SS Muskegon

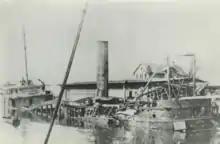
Wreck of the "Muskegon"

The "Muskegon" burned to the waterline, and sank at the dock, and remained there until June 10, 1911 when she was refloated and towed out to the harbour to be scuttled. After her loss, the Independent Sand Company used the insurance money they received to buy the sandsucker "J.D. Marshall".